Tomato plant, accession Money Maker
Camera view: horizontal (90 deg, fisheye); turntable rotation: 270 degrees
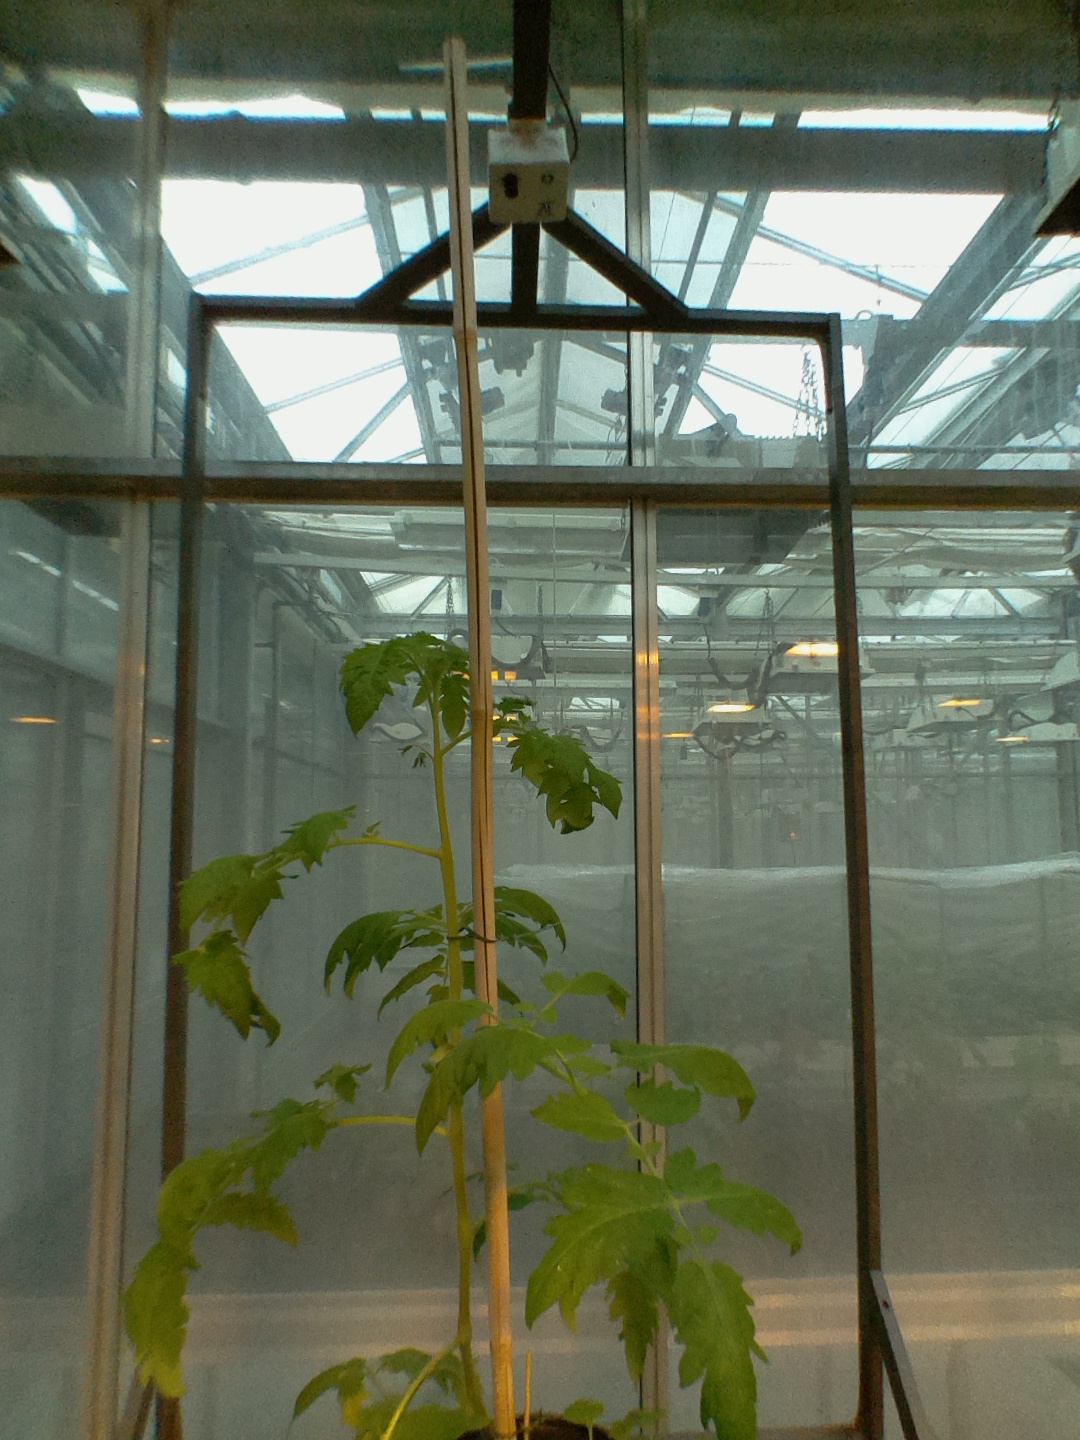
BBCH growth stage 53: 3 inflorescences visible